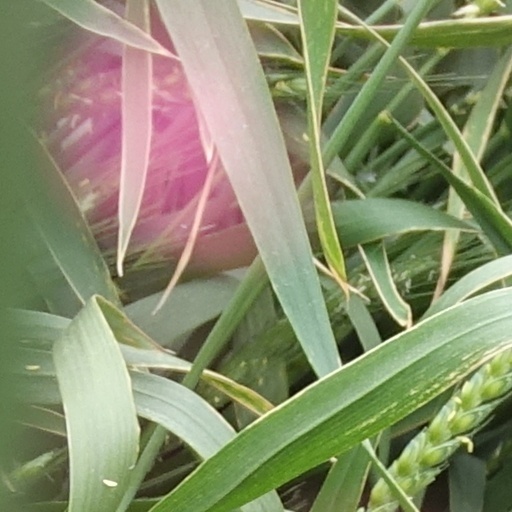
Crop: wheat